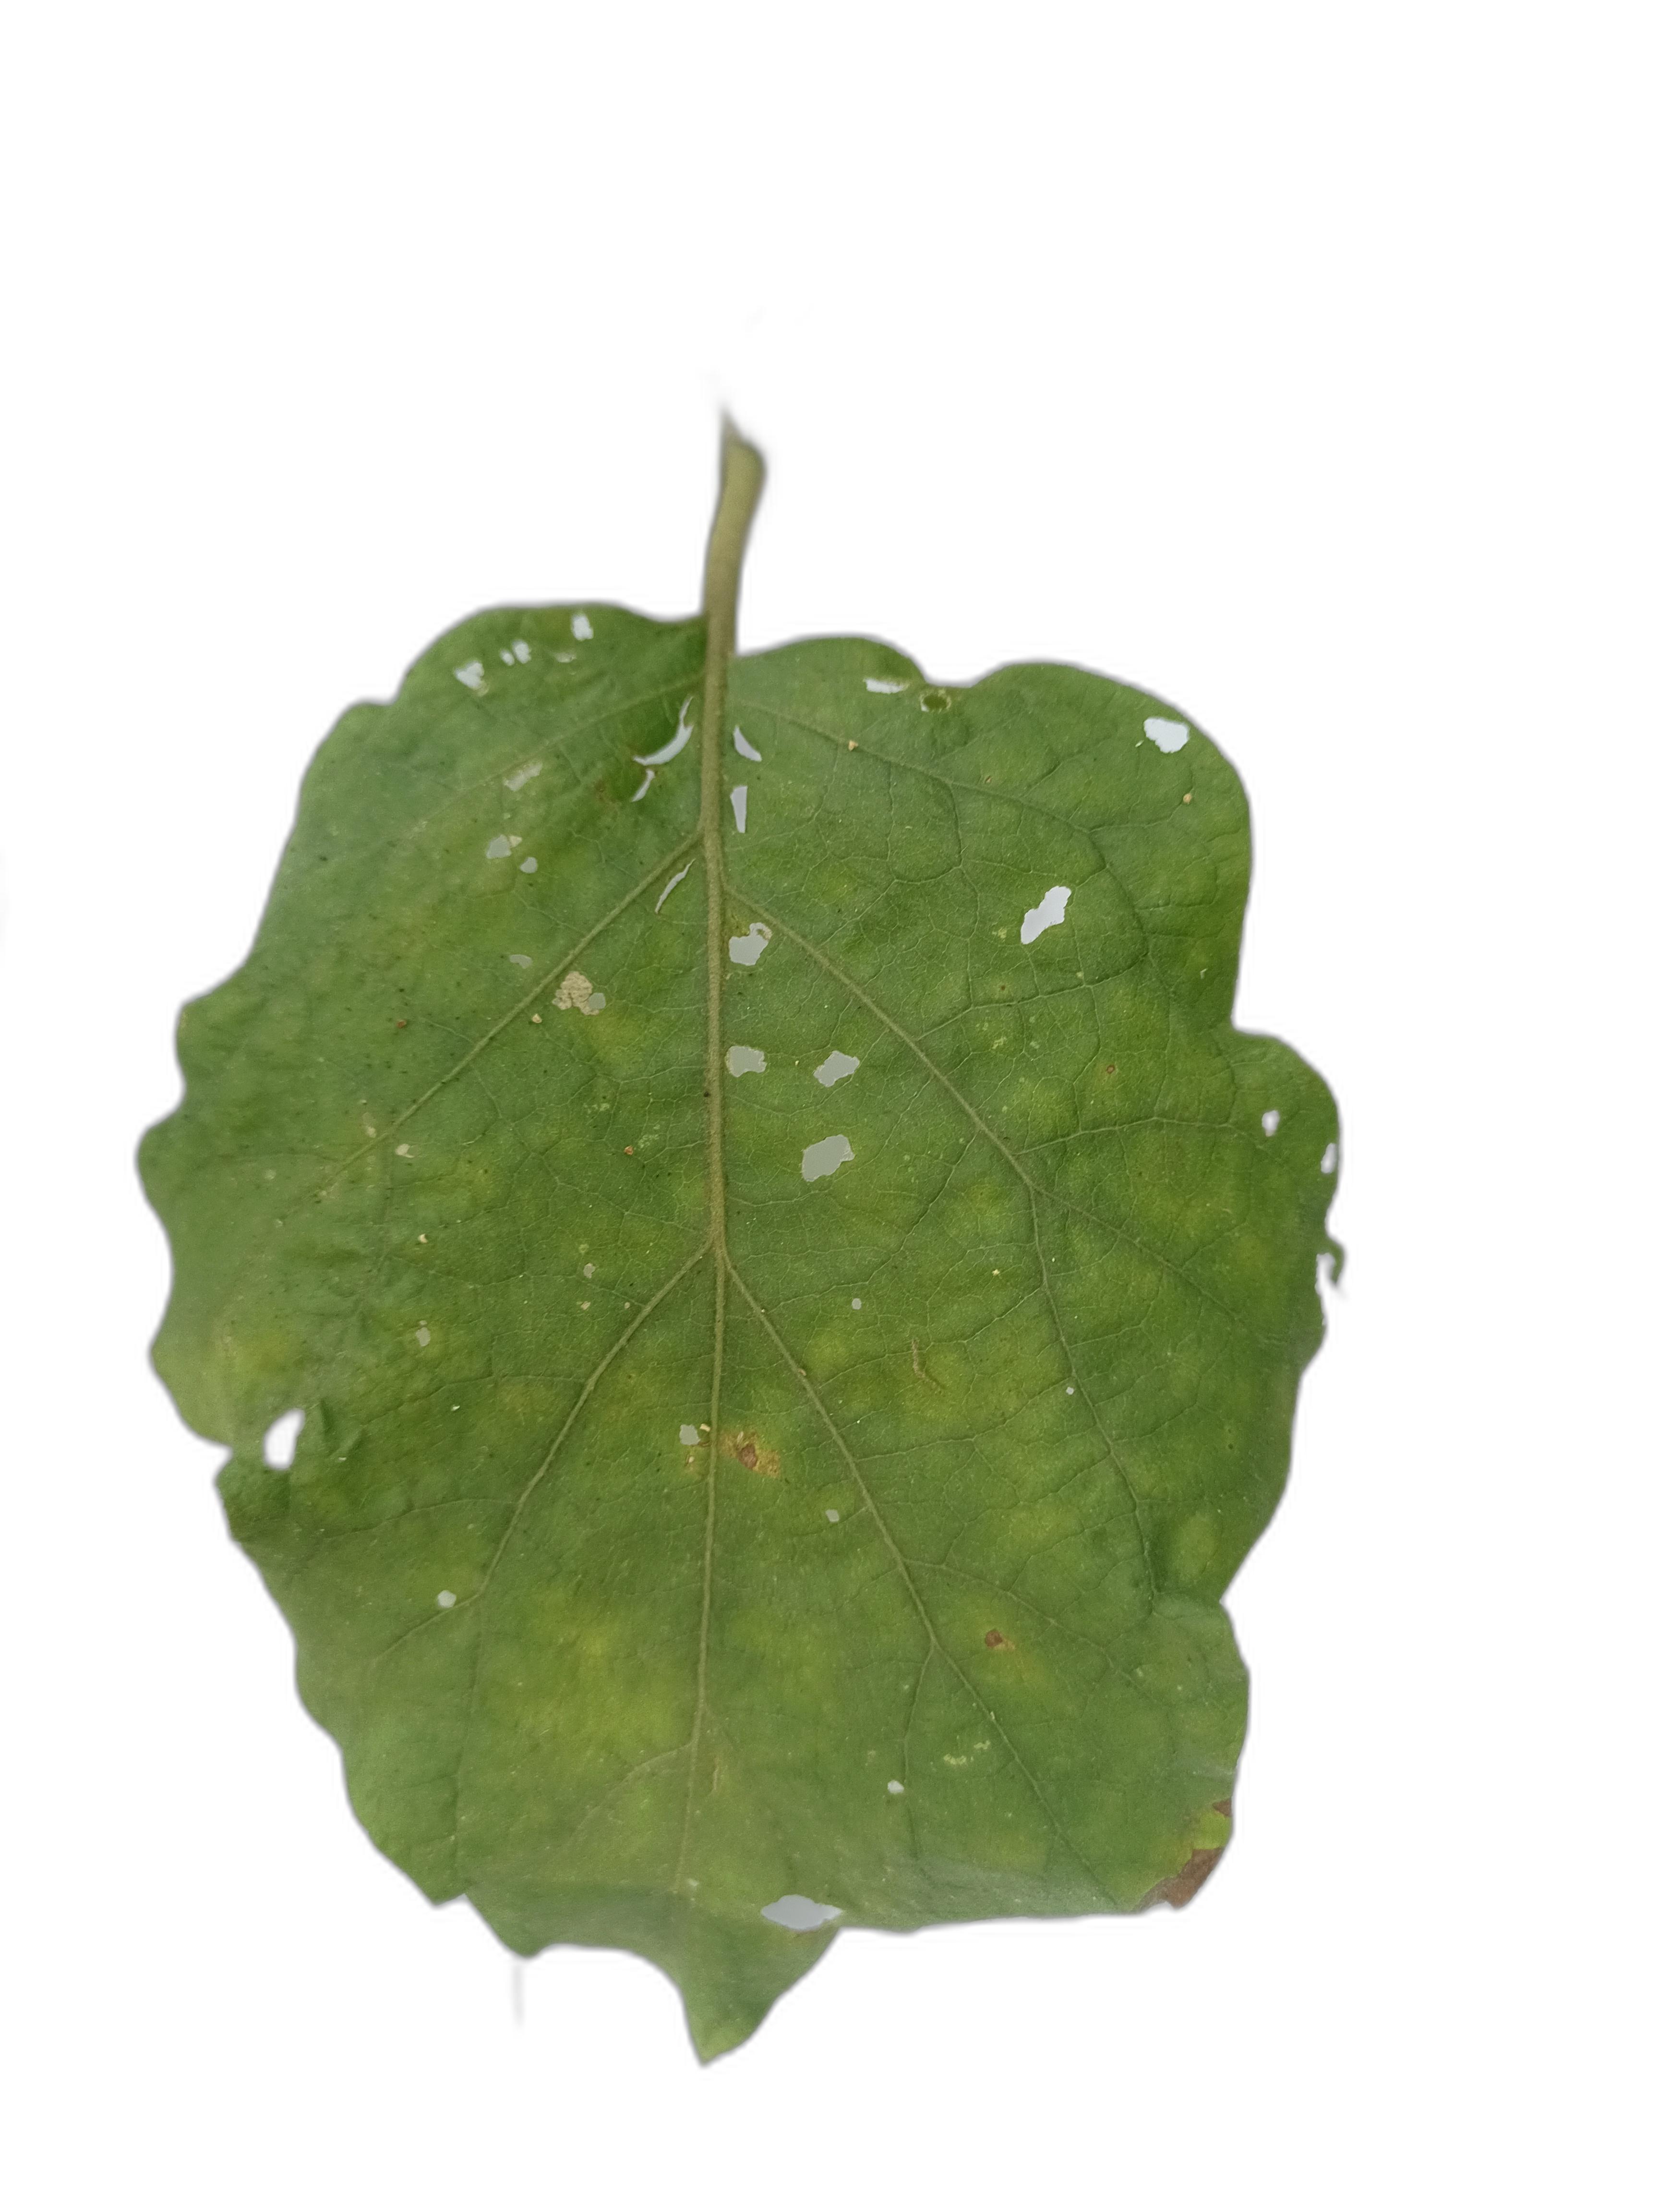
Label: Insect Pest Disease